Paul Carmel Laporte

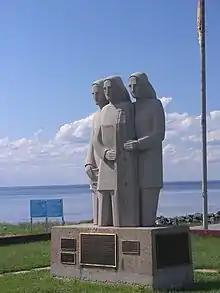
"Monument du Désastre d'Escuminac", Claude Roussel (1969)

-carved wooden trout. Other pupils included painter Claude Picard and sculptor Sister Marie-Hélène Allain.